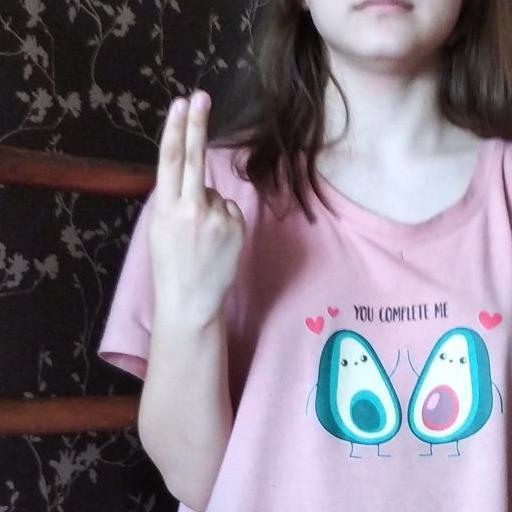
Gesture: two_up_inverted